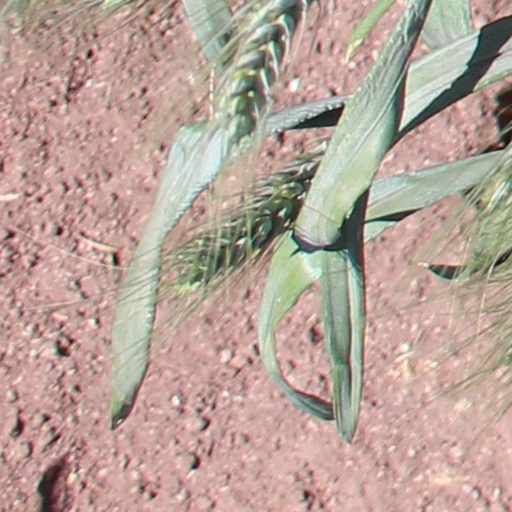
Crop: wheat